Robert C. Hartnett

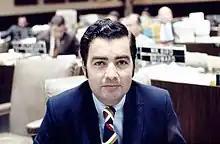
Hartnett in 1970

Robert C. Hartnett (born September 3, 1938) is an American politician. He served as a Democratic member for the 106th and 109th district of the Florida House of Representatives.